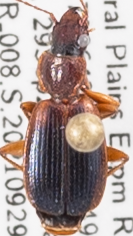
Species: Cymindis planipennis
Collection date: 2021-09-29
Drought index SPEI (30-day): -1.594
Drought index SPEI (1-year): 0.288
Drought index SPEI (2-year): -0.8